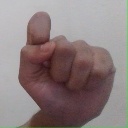
अक्षर: घ